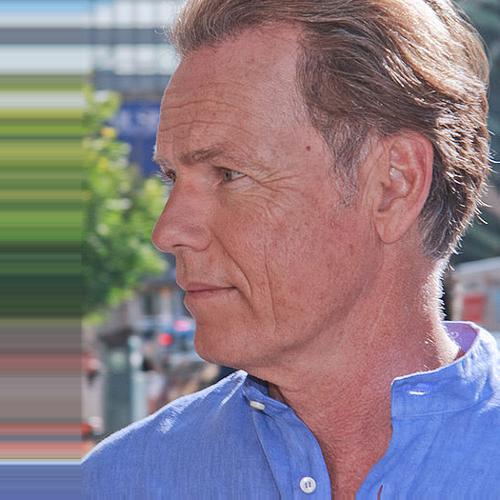
Age: 53